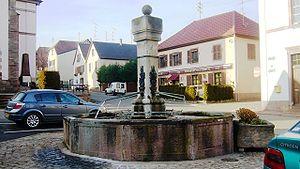
Rorschwihr est une commune française située dans le département du Haut-Rhin, en région Grand Est.